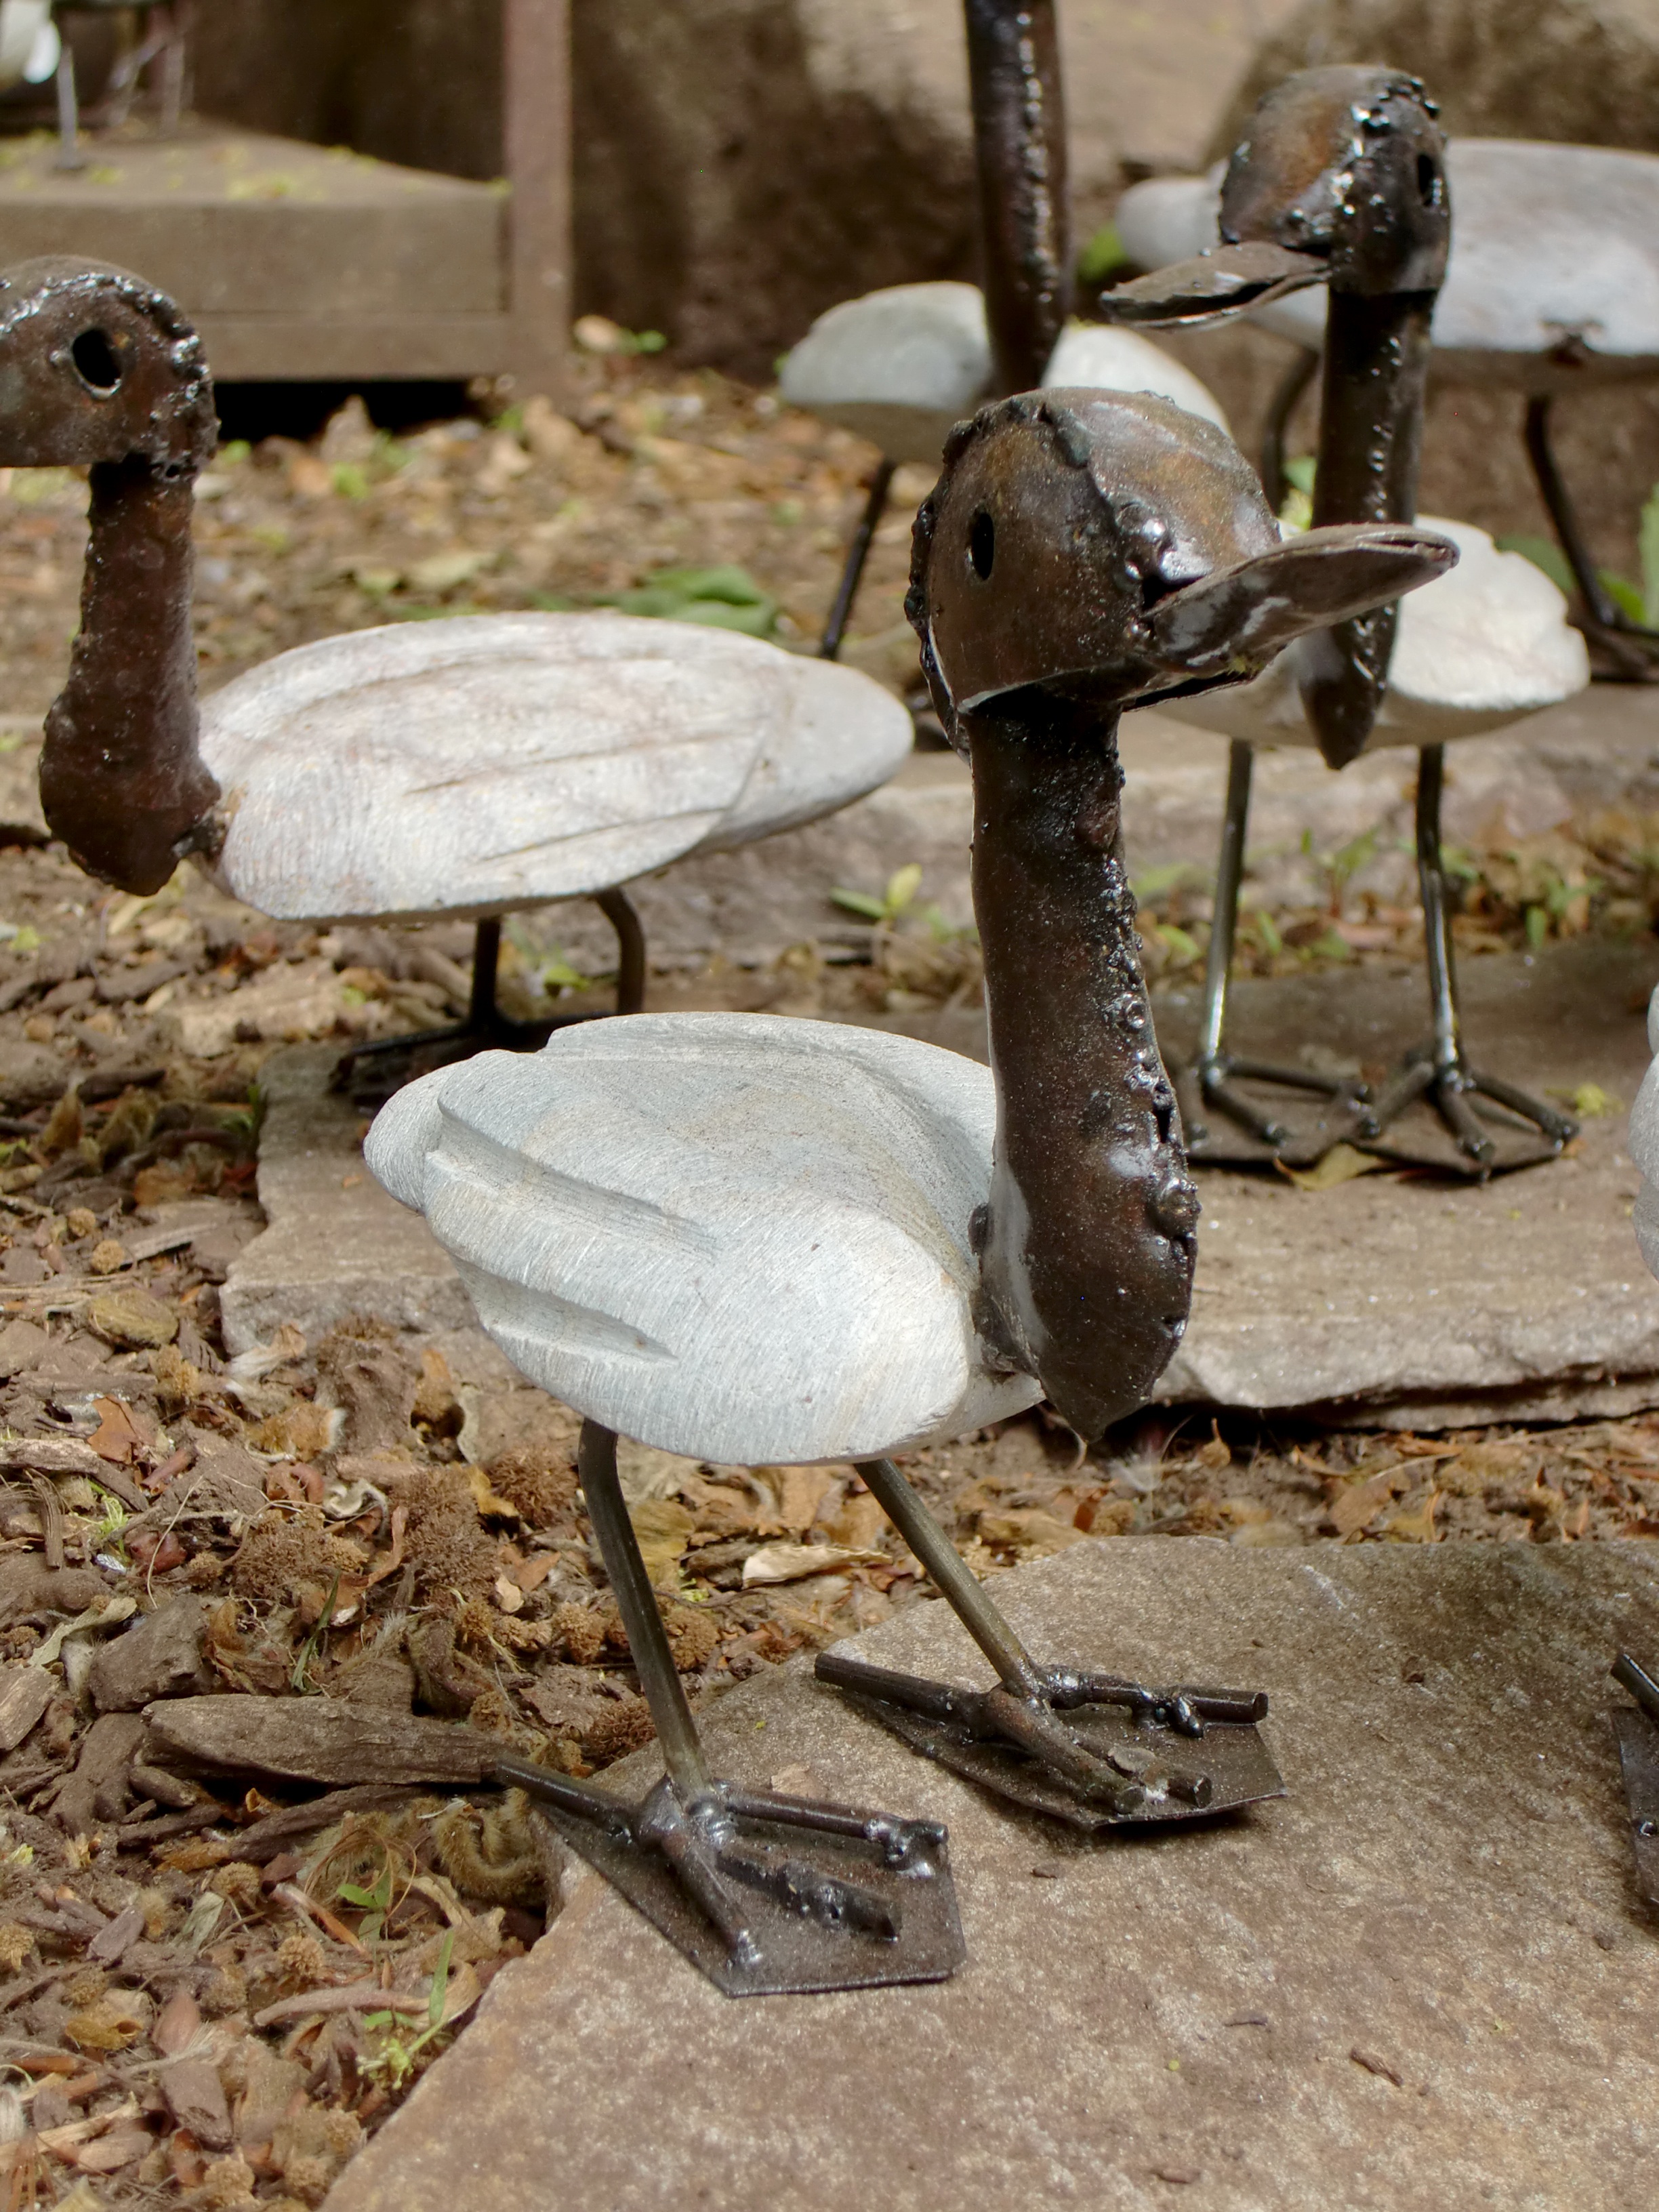
bird, wood, animal, decoration, metal, sheet, sculpture, art, duck, water bird, garden decoration, sheet metal figure